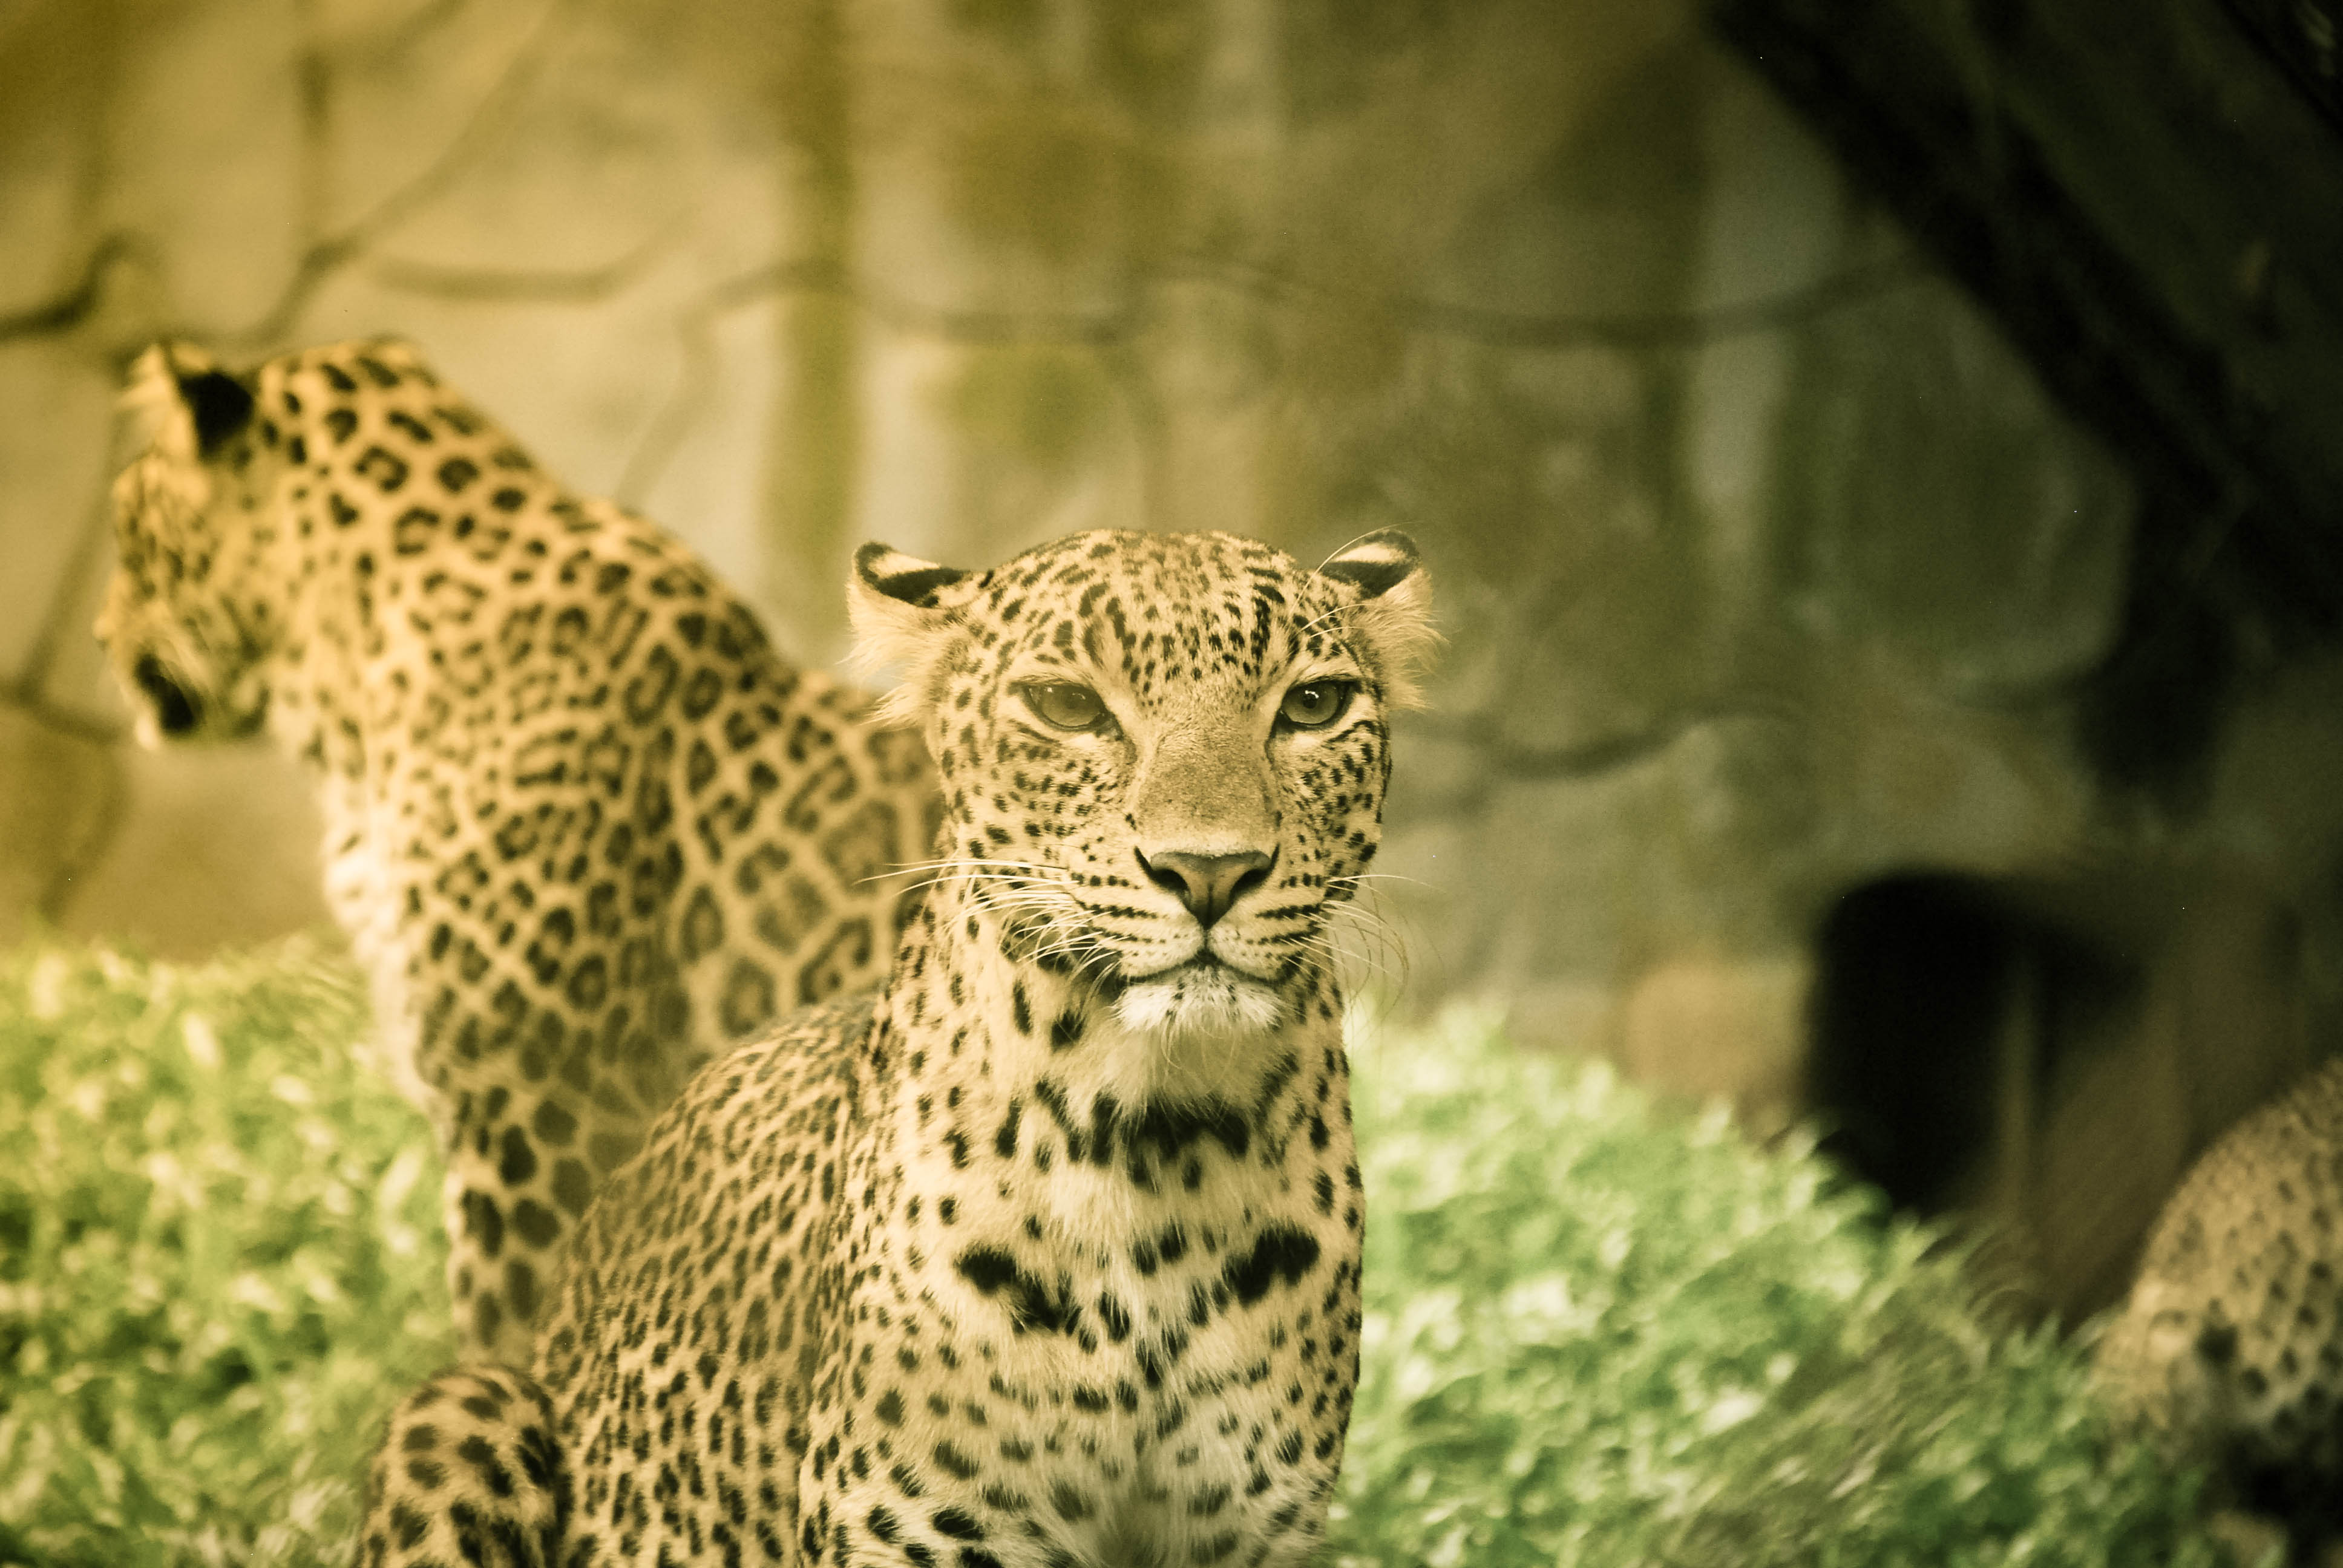
animal, wildlife, zoo, reflection, mammal, fauna, leopard, big cat, cheetah, vertebrate, jaguar, big cats, wild cat, animal photography, cat like mammal